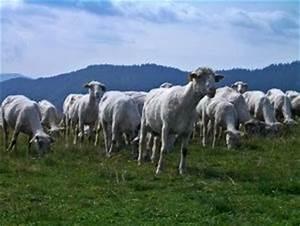
sheep